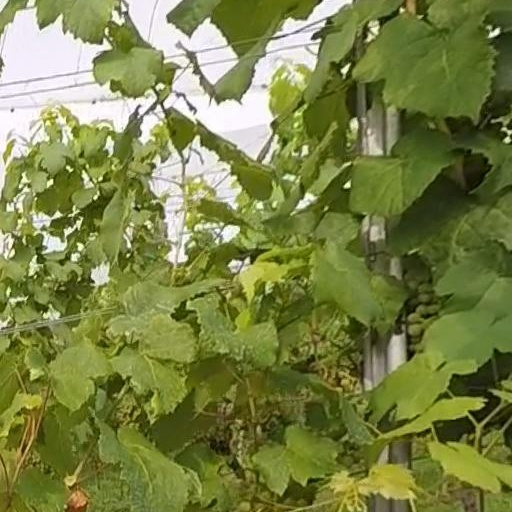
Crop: grape